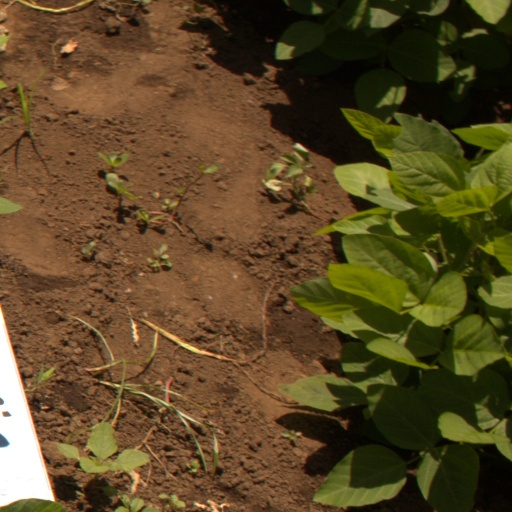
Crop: soybean